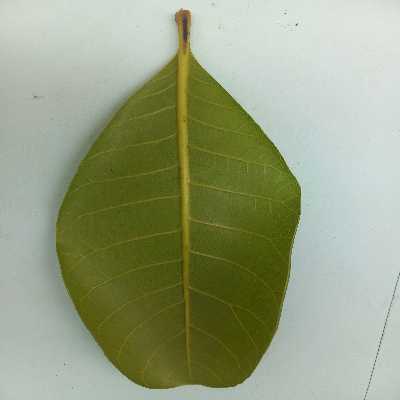
Crop: Cashew
Condition: healthy